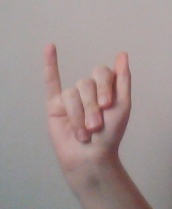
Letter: meem